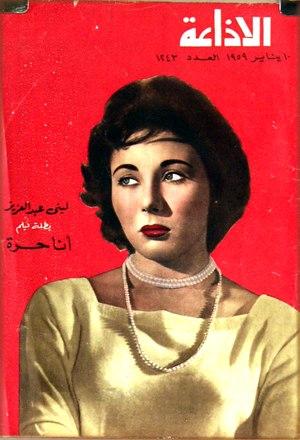
Lobna Abdel Aziz, ou Loubna Abd el Aziz, Lubna Abdel Aziz, née en 1935 au Caire, en Égypte, est une actrice du cinéma égyptien.